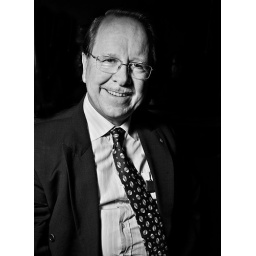
Hand-held light box with top barn door above and left of camera. Shot at a pub in Seoul.